Theodor Poeckh

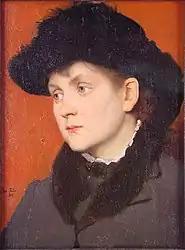
Portrait of a Woman

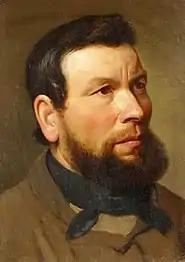
Portrait of a Man

Theodor Poeckh (20 April 1839, Braunschweig5 January 1921, Karlsruhe) was a German portrait painter.